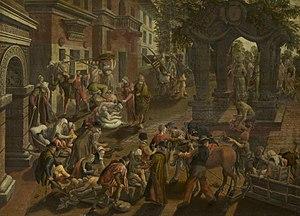
1575 est une année commune commençant un samedi.